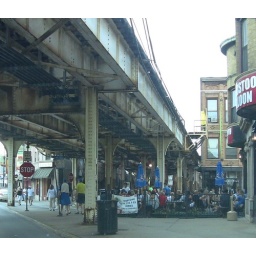
Corner of Roscoe and Clark street under the CTA elevated train tracks